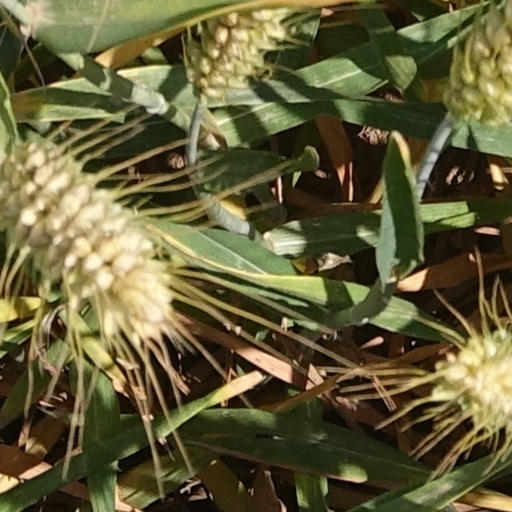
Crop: wheat